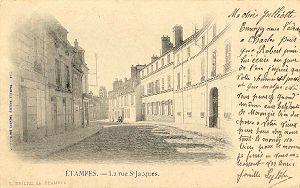
La carte postale est un moyen de correspondance écrite qui se présente sous la forme d'un morceau de papier cartonné rectangulaire, de dimensions variables, envoyé traditionnellement sans enveloppe, l'adresse et l'affranchissement y étant portés directement, aux côtés du message.